Carlos Tevez

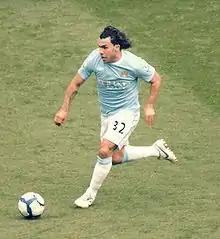
Tevez joined Manchester United's cross-town rivals, Manchester City, after his contract with United ran out in July 2009

After protracted negotiations, Tevez signed a five-year contract with Manchester United's cross-town rivals, Manchester City, after a medical on 14 July 2009. On 12 September, it was claimed the transfer fee was £47 million, a British transfer record, but this was later denied by both Manchester City and MSI. Tevez was given the number 32 shirt, just as he was at Manchester United and West Ham. In signing for Manchester City, Tevez became the first player to move between the two Manchester clubs since Terry Cooke moved from United to City in 1999. After signing Tevez, Manchester City erected a blue "Welcome to Manchester" billboard with Tevez in the background. The billboard was located at the top of Deansgate in the Manchester city centre, which leads to Salford and Trafford, where Old Trafford is outside the boundaries of the City of Manchester.